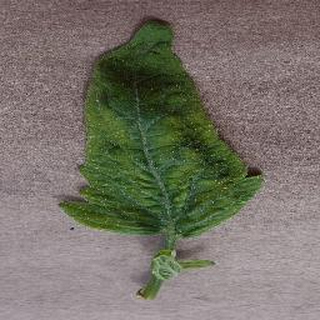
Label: tomato_yellow_leaf_curl_virus